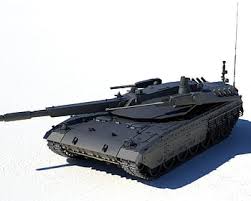
Label: Tank